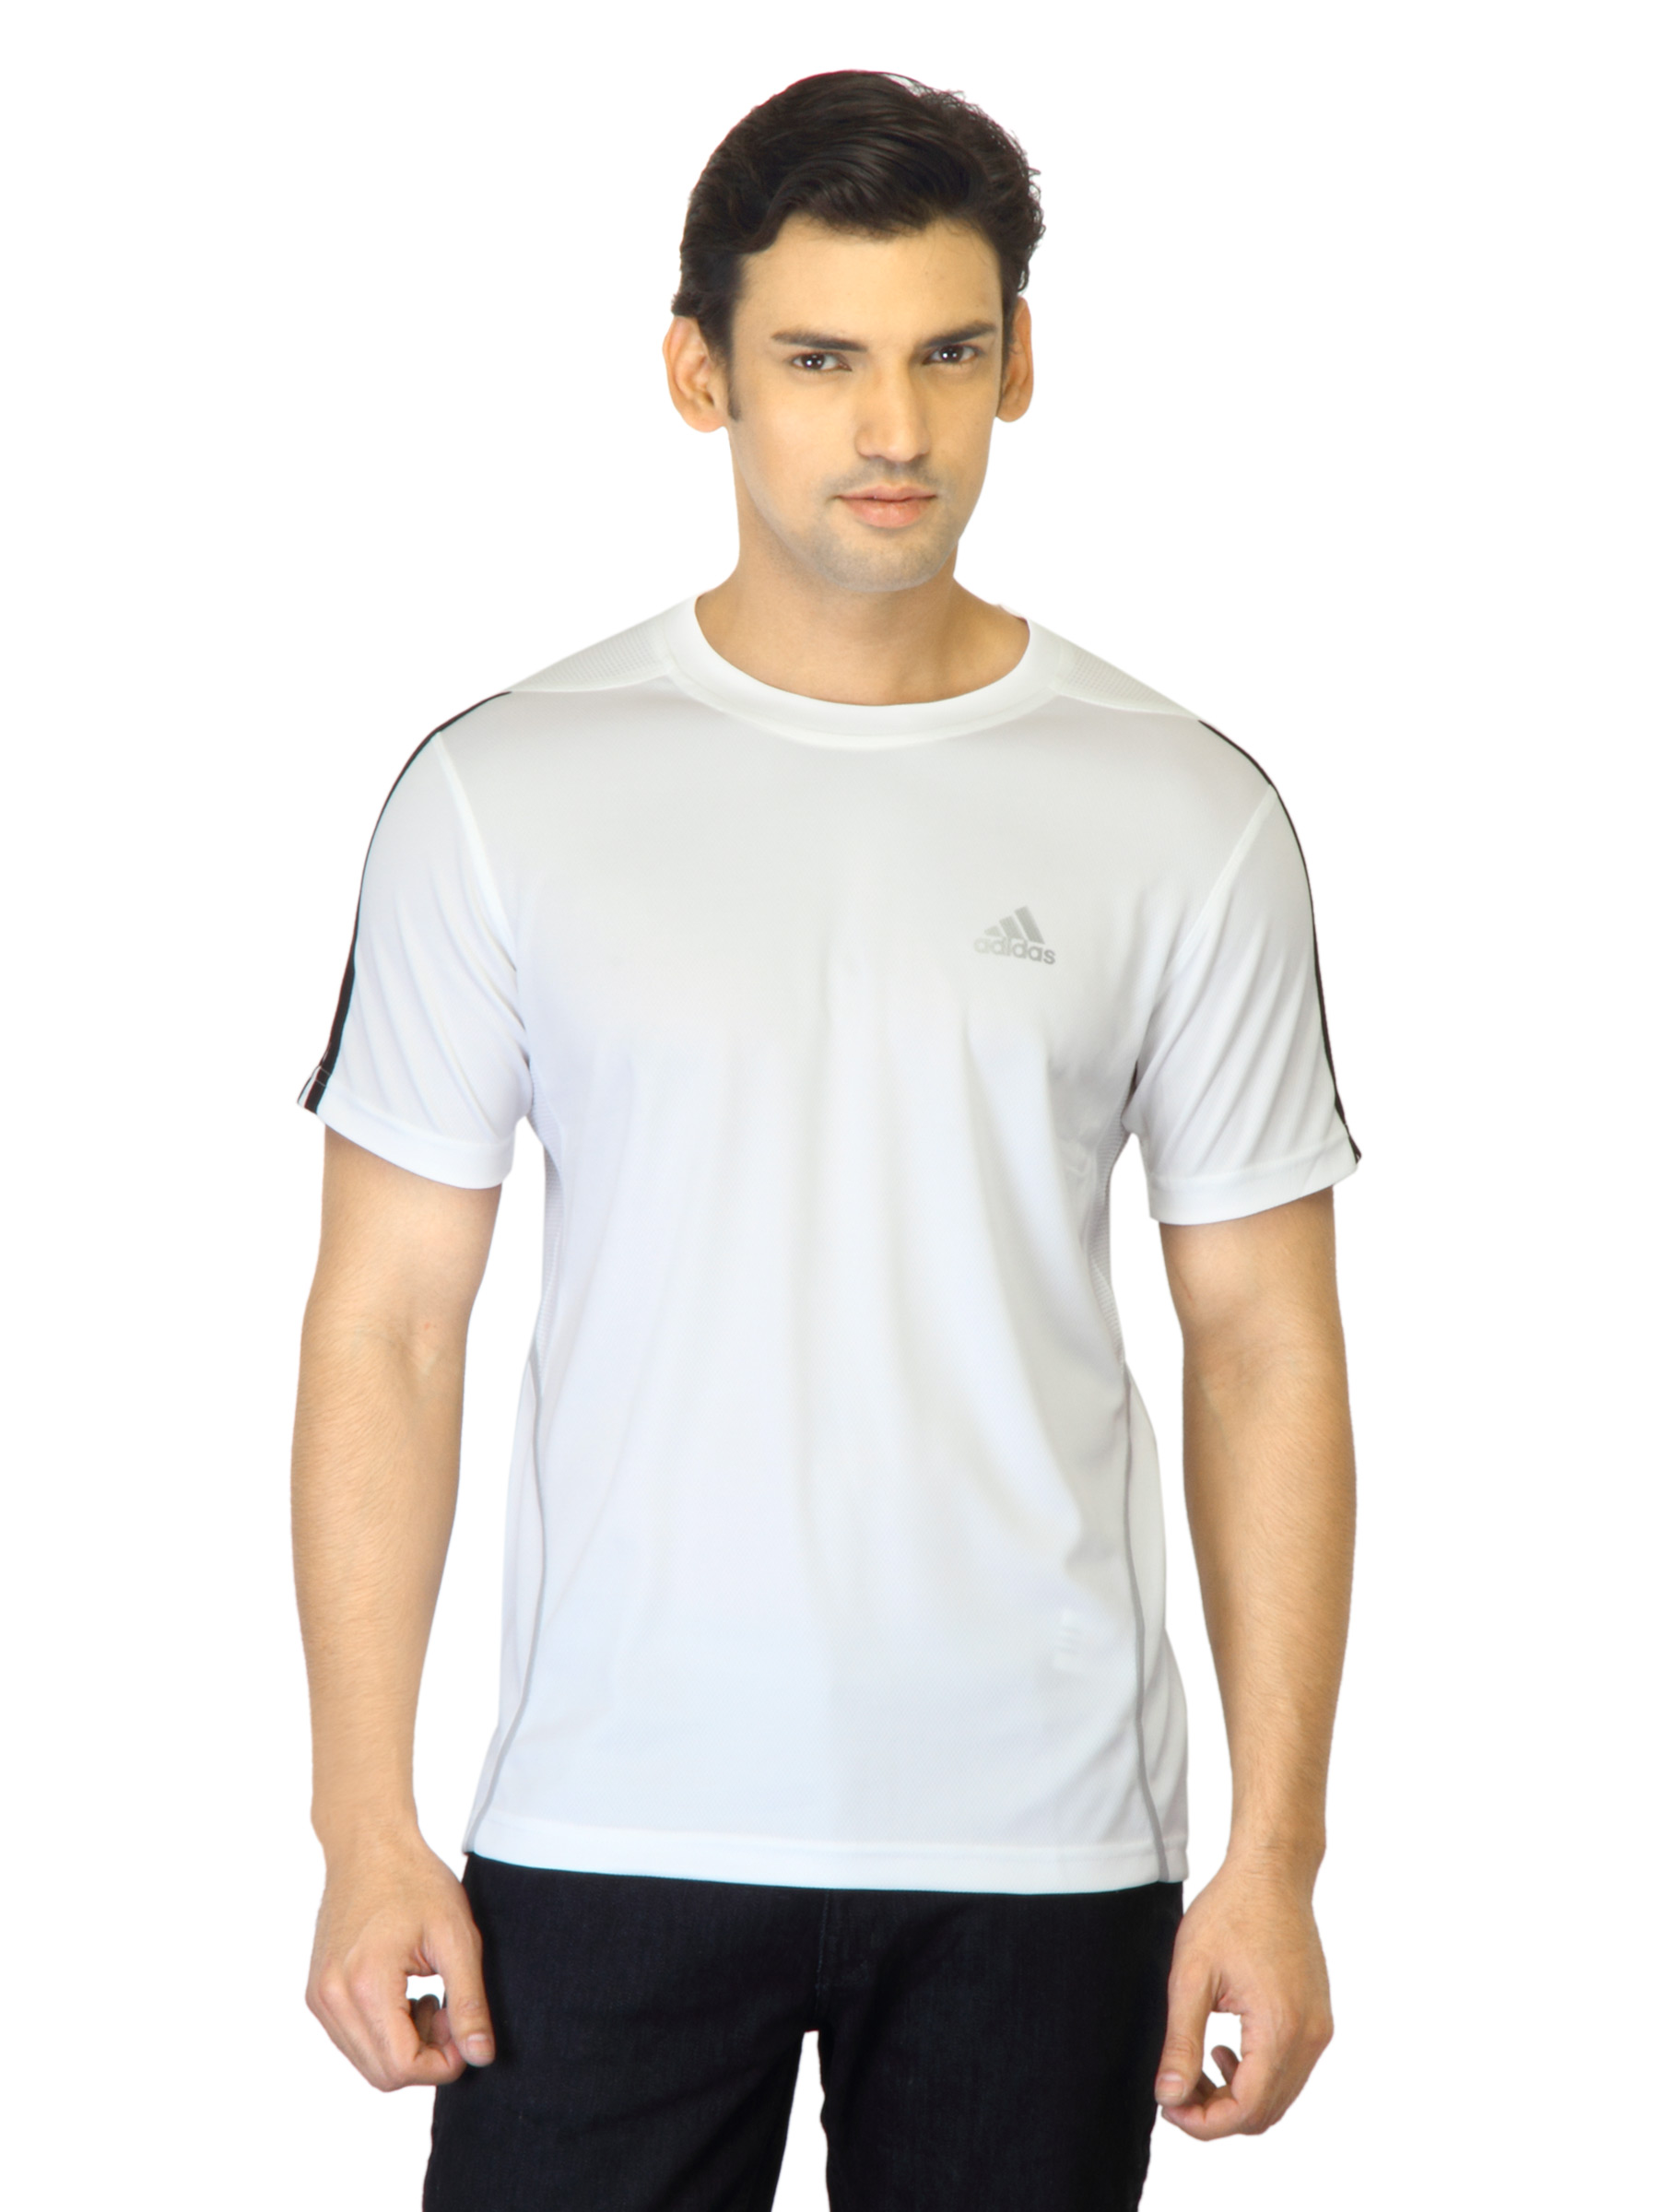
ADIDAS Men White T-shirt
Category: Apparel / Topwear / Tshirts
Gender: Men
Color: White
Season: Fall 2011
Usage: Sports